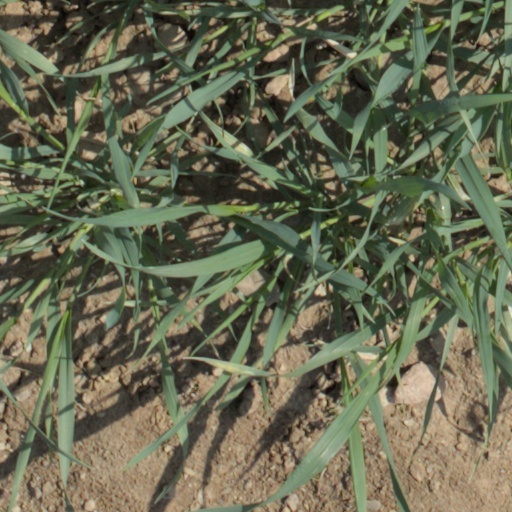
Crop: wheat